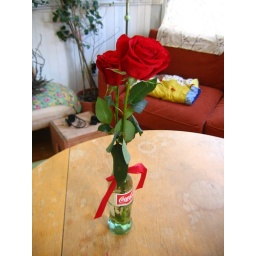
roses in a coke bottle